Electorate of Bavaria

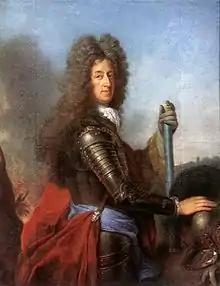
Maximilian II Emanuel

Whatever lustre the international position won by Maximilian I might add to the electoral house, on Bavaria itself its effect during the next two centuries was more dubious. Maximilian's son, Ferdinand Maria (1651–1679), who was a minor when he succeeded, did much indeed to repair the wounds caused by the Thirty Years' War, encouraging agriculture and industries, and building or restoring numerous churches and monasteries. In 1669, moreover, he again called a meeting of the diet, which had been suspended since 1612.